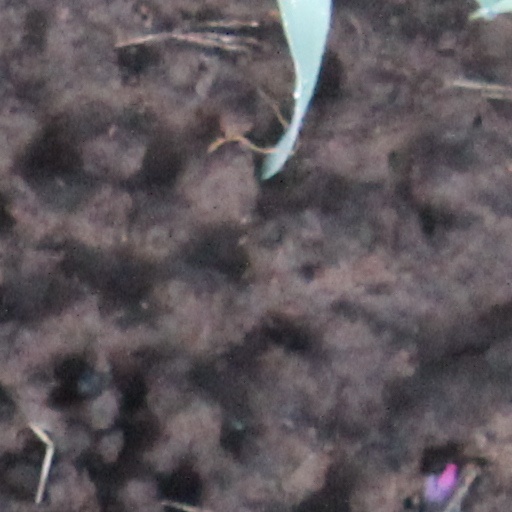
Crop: wheat